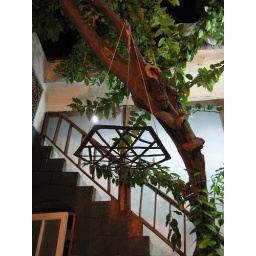
The lemon tree in Beit al-Limon -- house of the lemon.